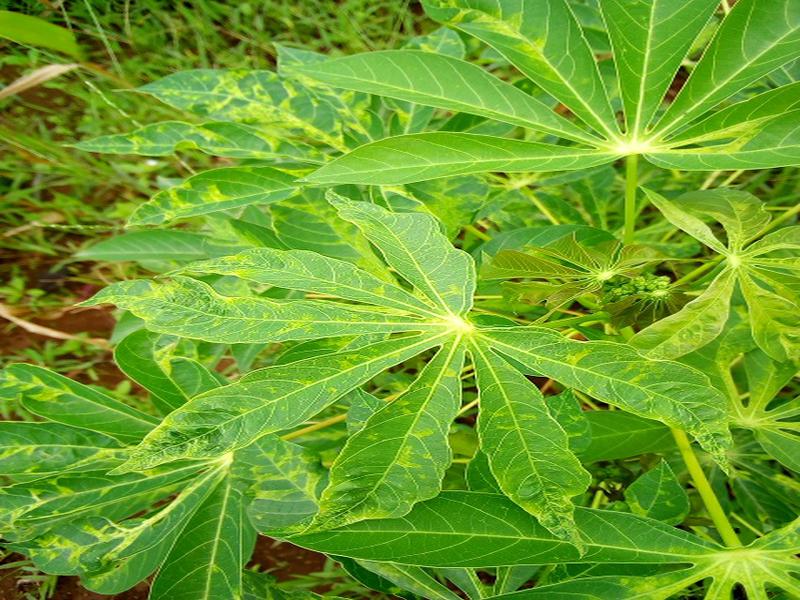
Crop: cassava
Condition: mosaic_disease